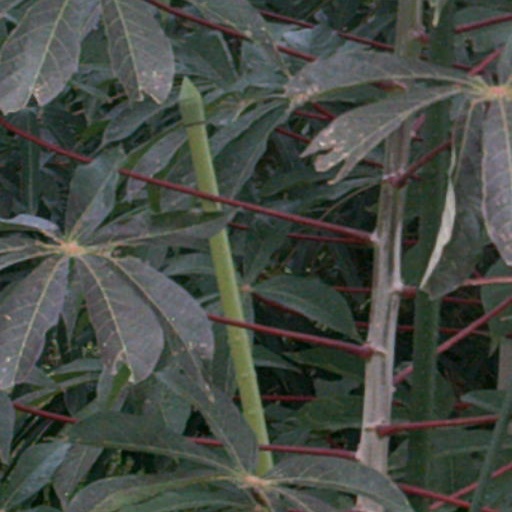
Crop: cassava